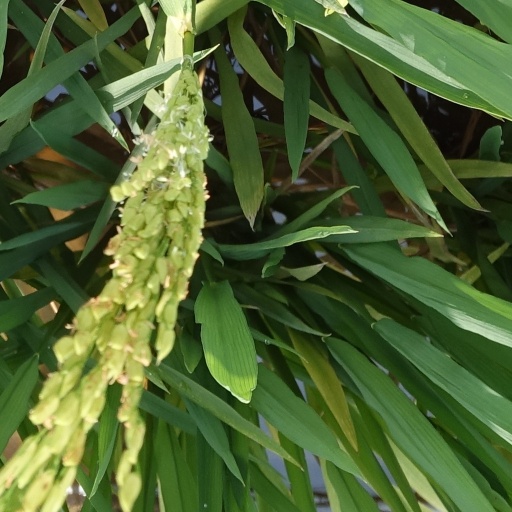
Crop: rice